Electric Daisy Carnival

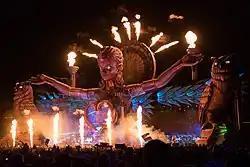
Marshmello playing the main stage of EDC in Mexico City, 2018

Electric Daisy Carnival, commonly known as EDC, is an electronic dance music festival organized by promoter and distributor Insomniac. The annual flagship event, EDC Las Vegas, is held in May at the Las Vegas Motor Speedway, and is the largest electronic dance music festival in North America as of 2024.